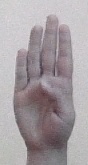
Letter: kaaf